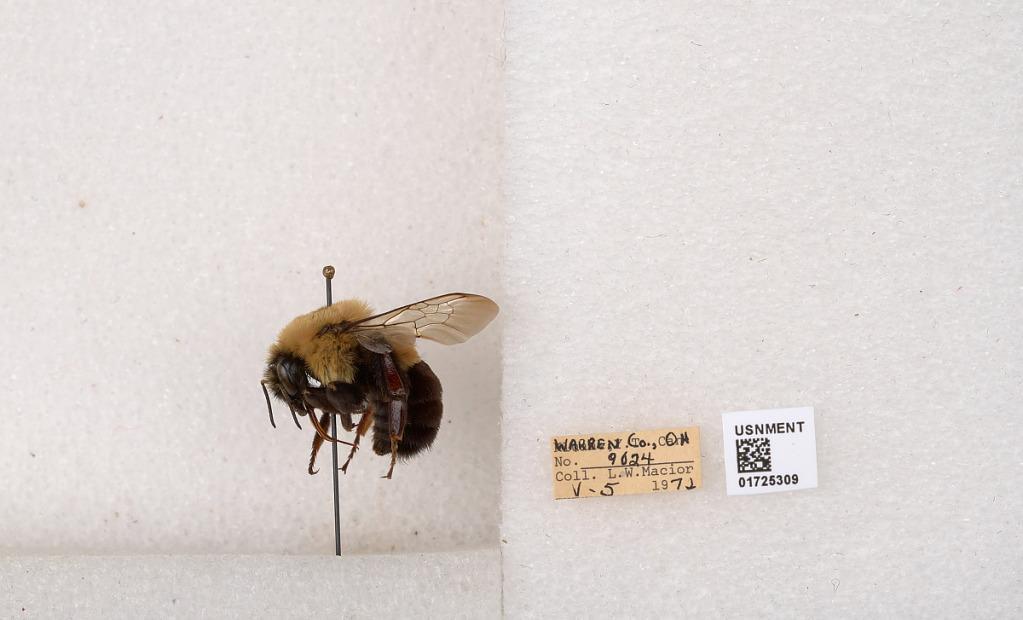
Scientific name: Bombus impatiens Cresson
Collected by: L. Macior
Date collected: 1971-5-5
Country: United States
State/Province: Ohio
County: Warren
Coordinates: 39.4276, -84.1668